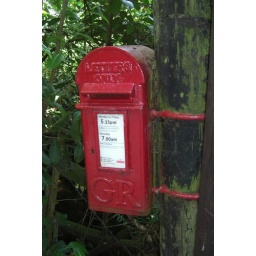
A Georgian lamp box in the hamlet of Birchy Lake near Belstone on North Dartmoor